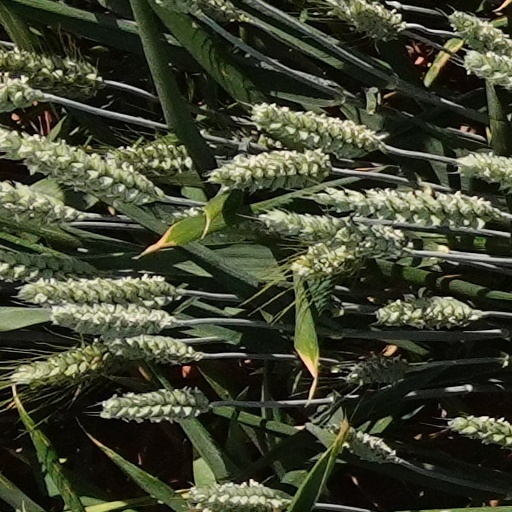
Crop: wheat